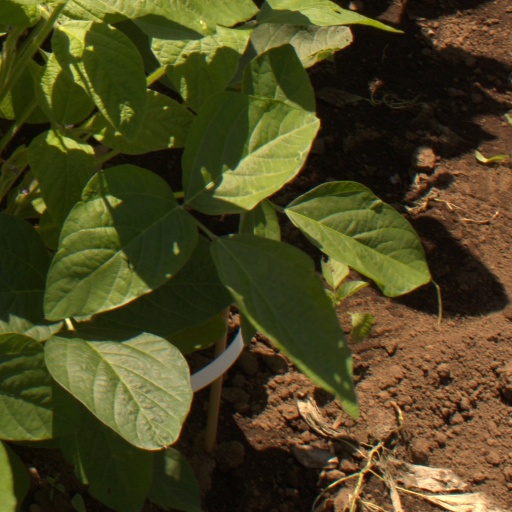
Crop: soybean